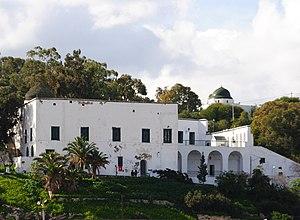
Grotte de Sidi Belhassen
Le mausolée Sidi Belhassen Chedly est une zaouïa située sur la colline du Djellaz, au sud de Tunis.